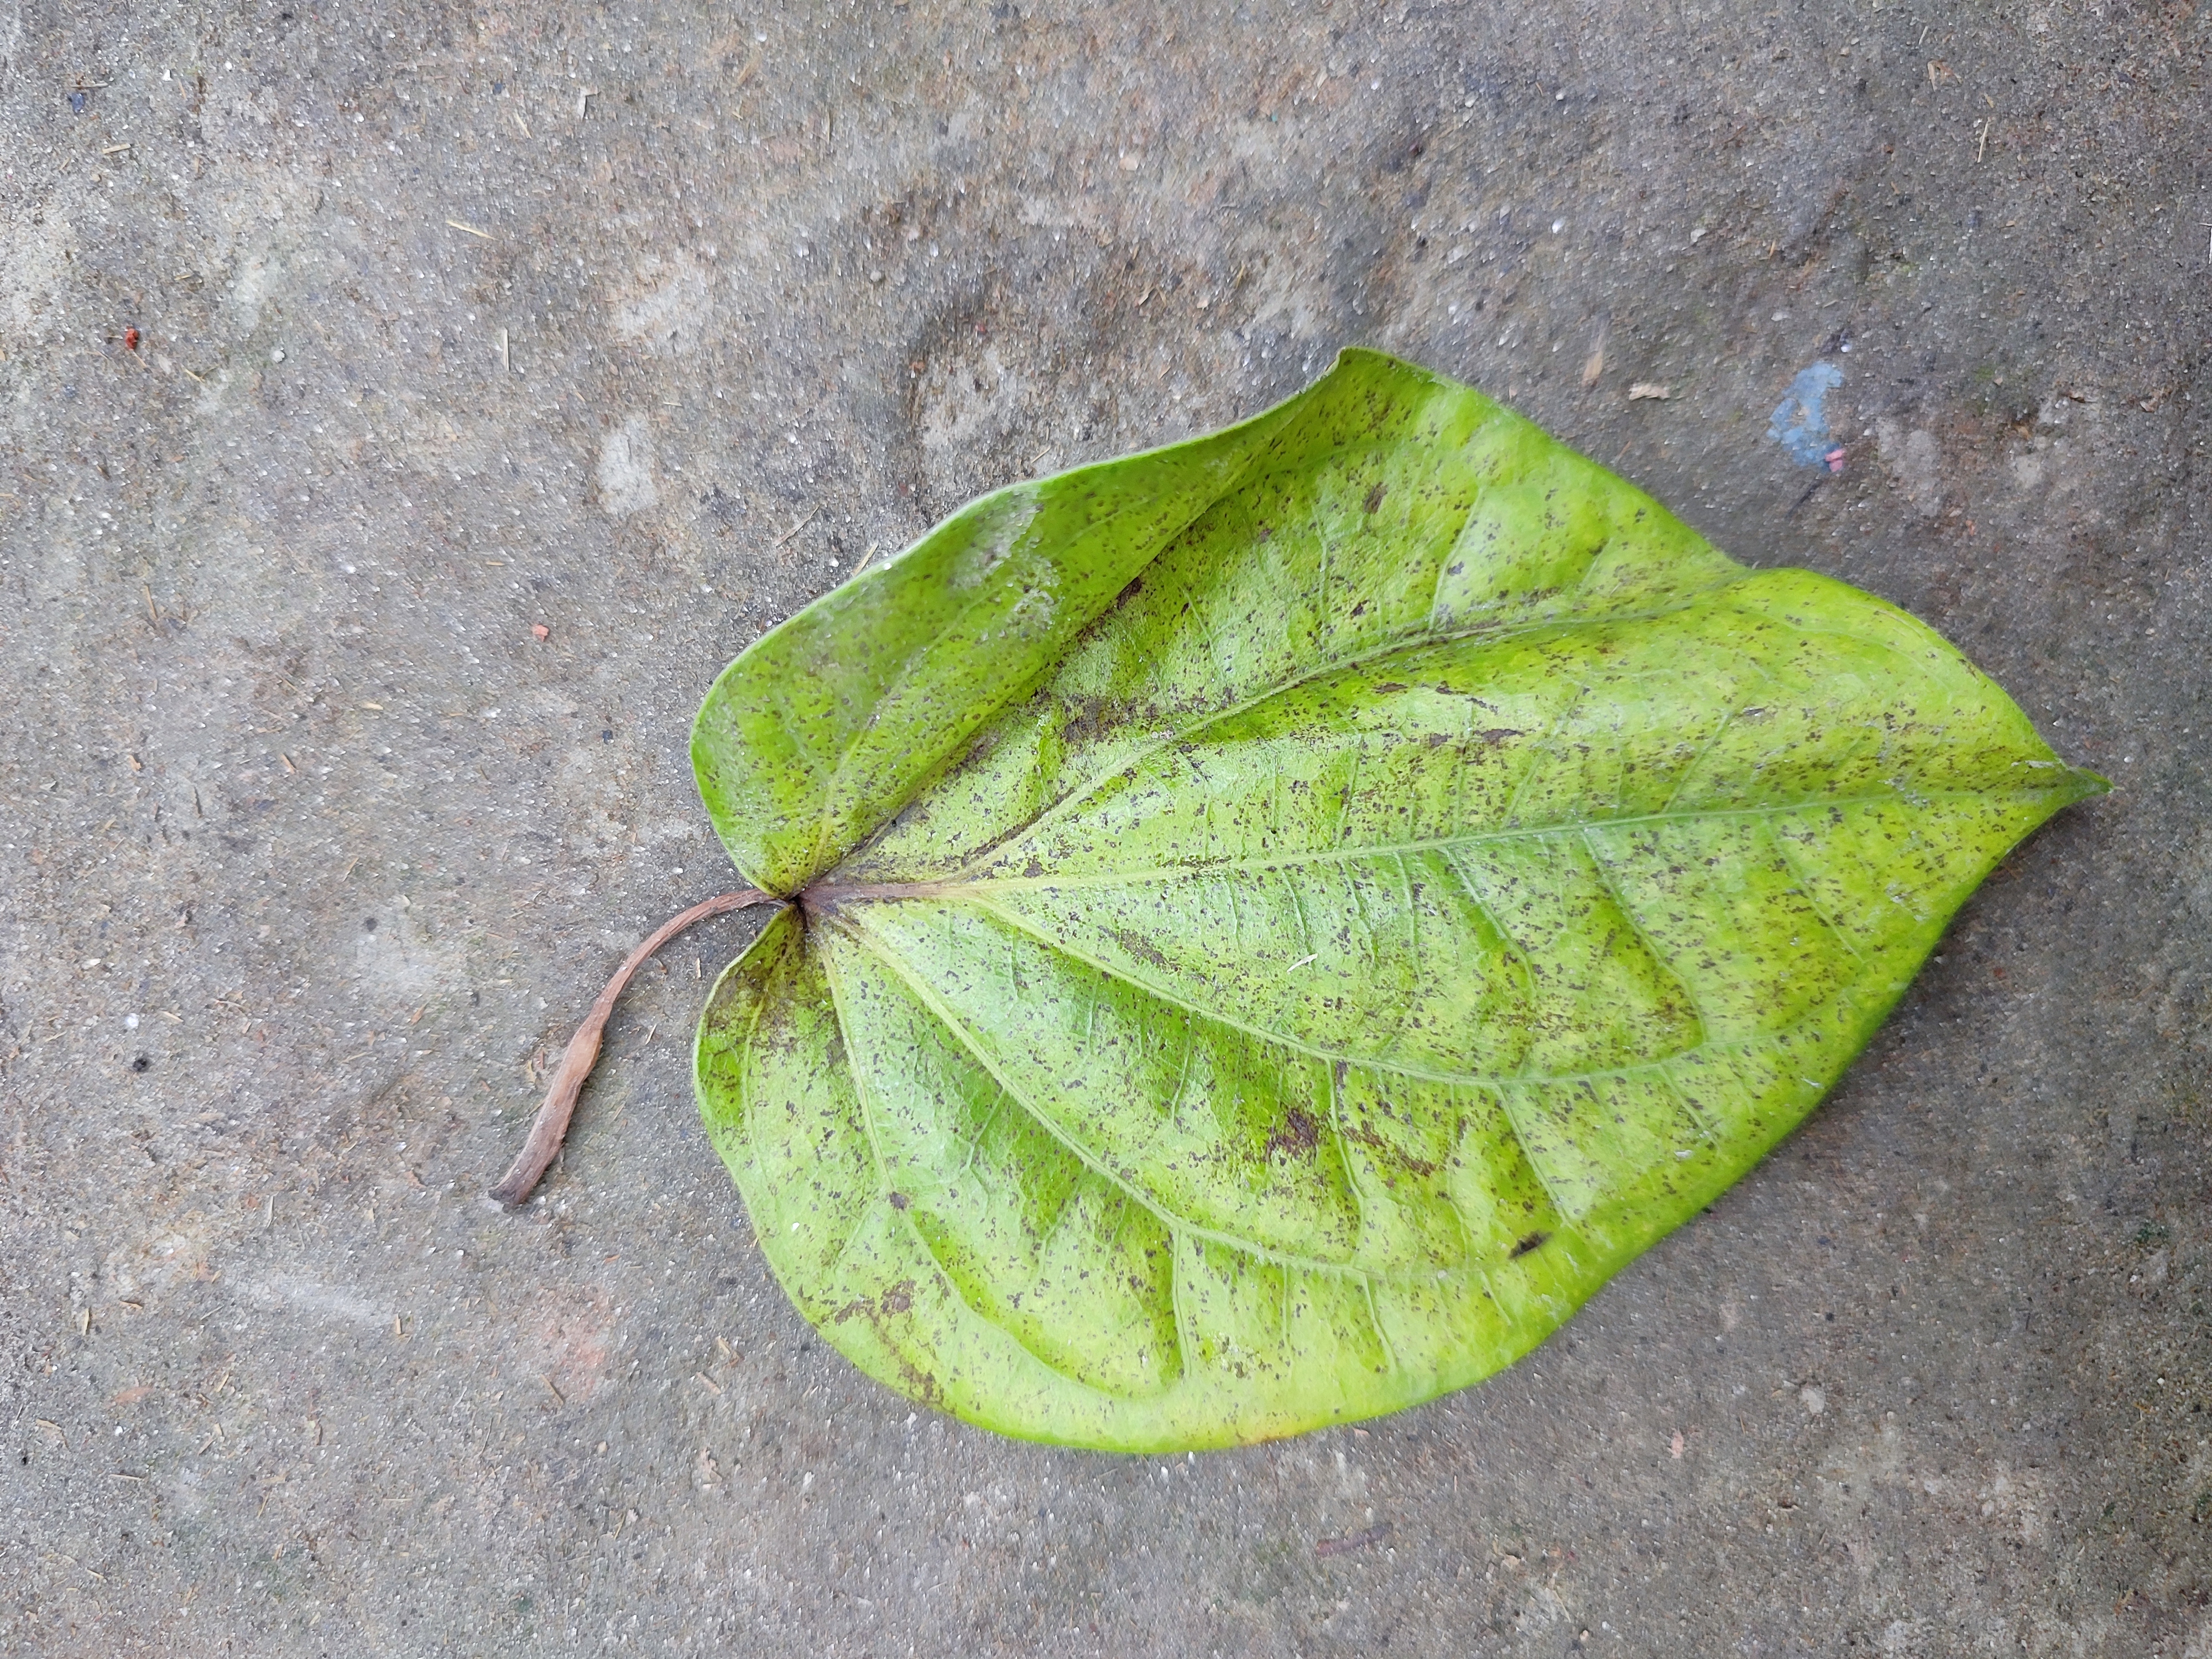
Label: Dried_Leaf